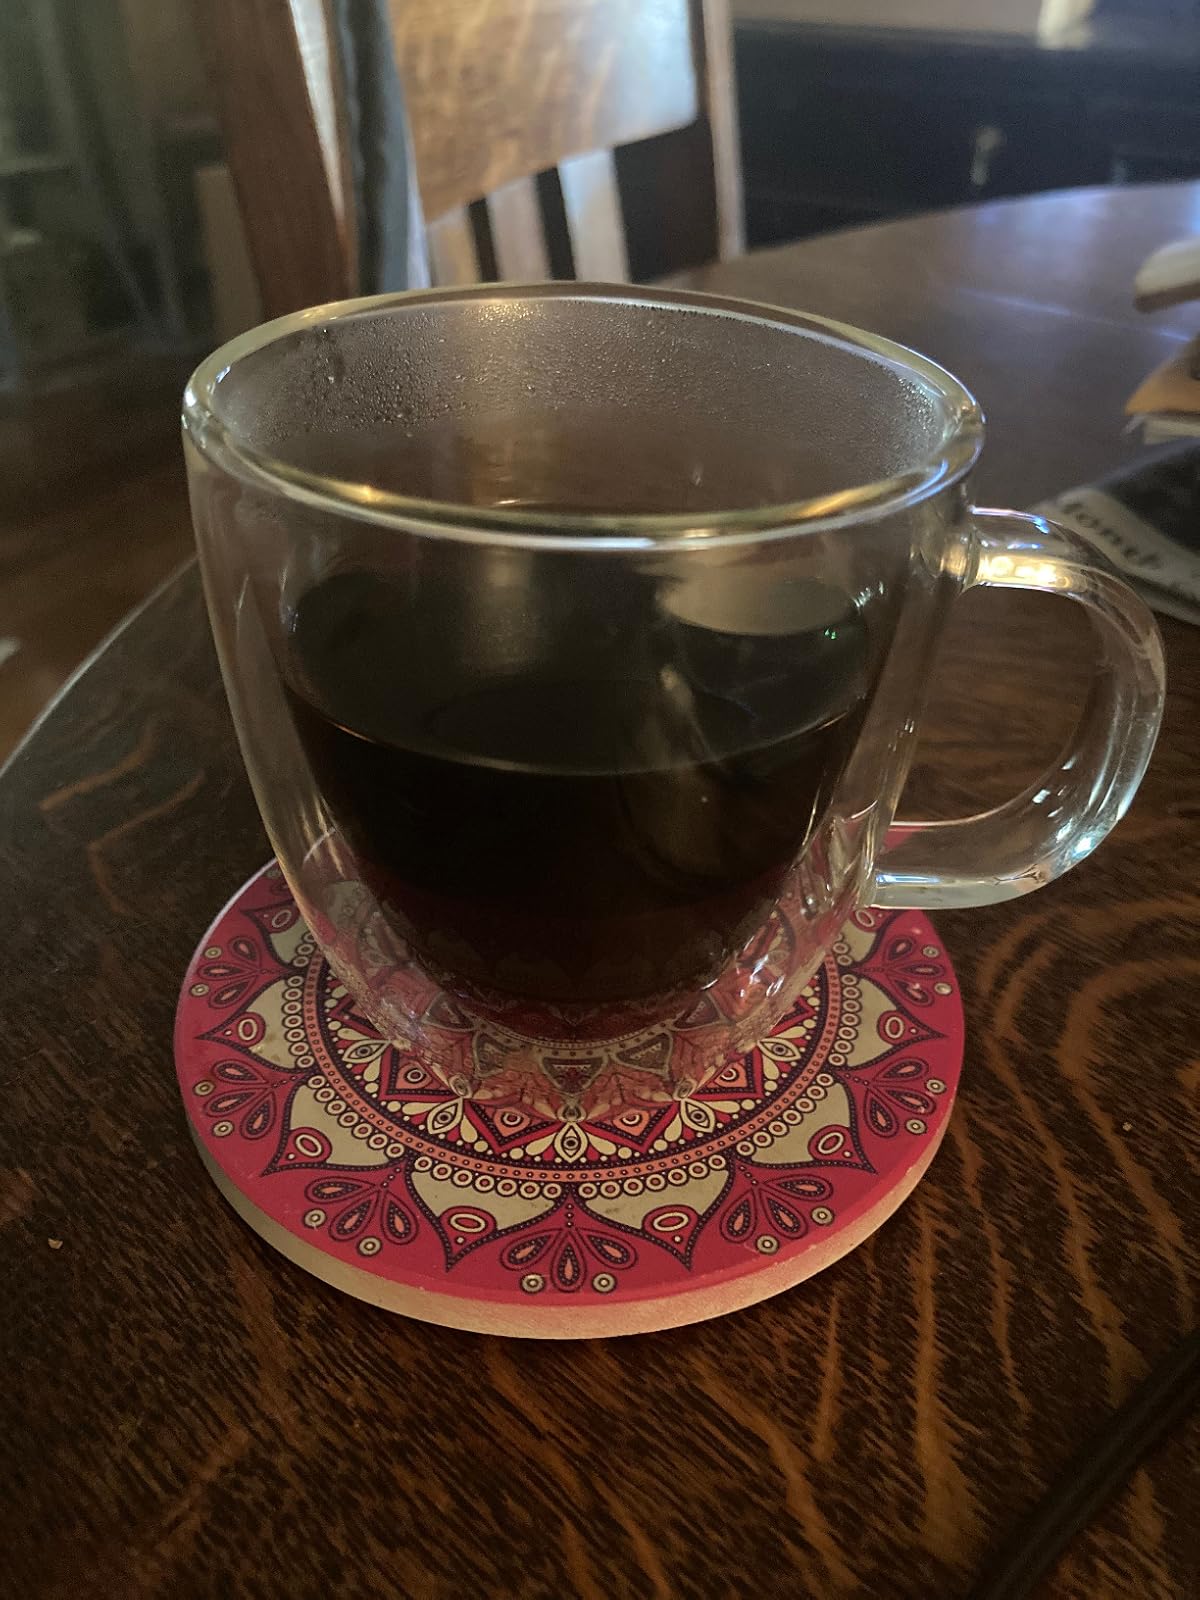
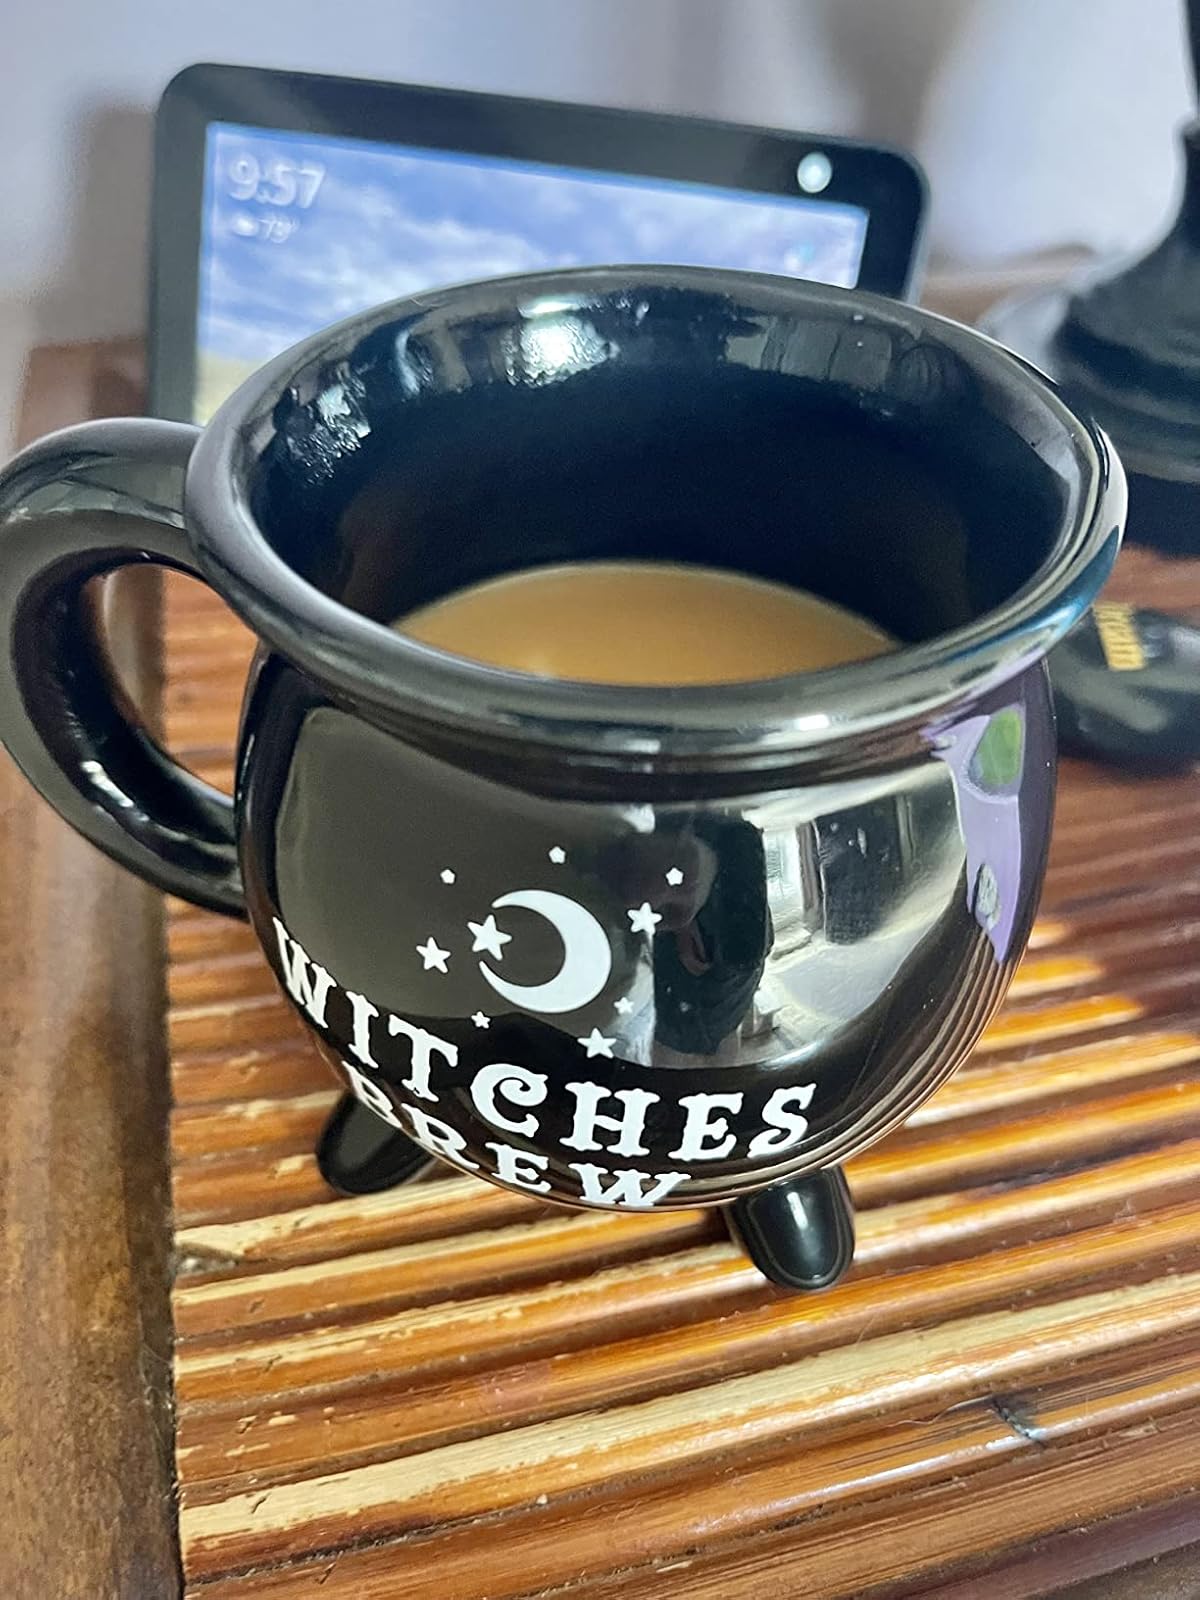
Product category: items_mug
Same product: no